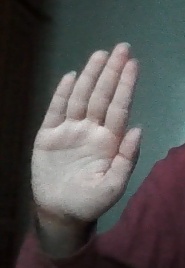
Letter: seen